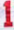
Number: 1